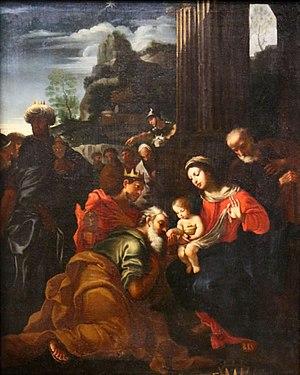
Nicolas Pinson, né à Valence en 1635 et mort à Rome le 12 mars 1681, est un peintre, dessinateur et graveur français.